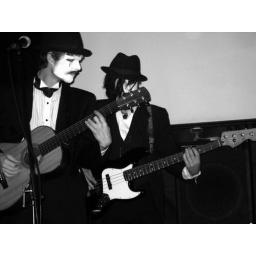
The band that should always be photographed in black and white